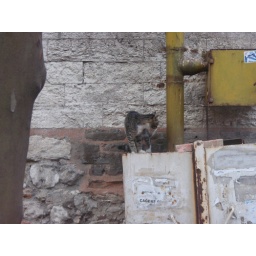
Photo taken through the window of a bus. A street cat perched on a wall in Instanbul.